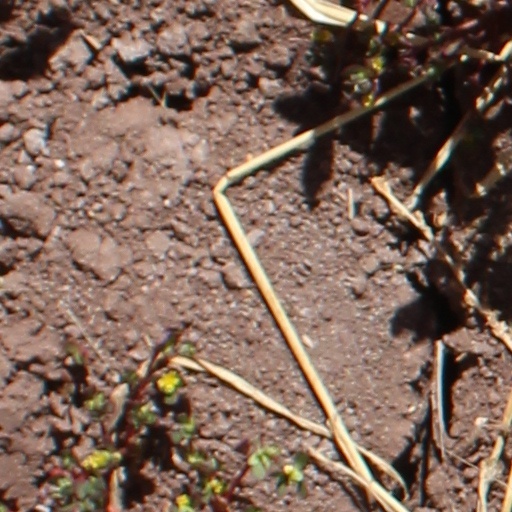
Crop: wheat